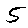
Label: 5